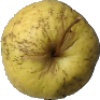
Label: golden_apple